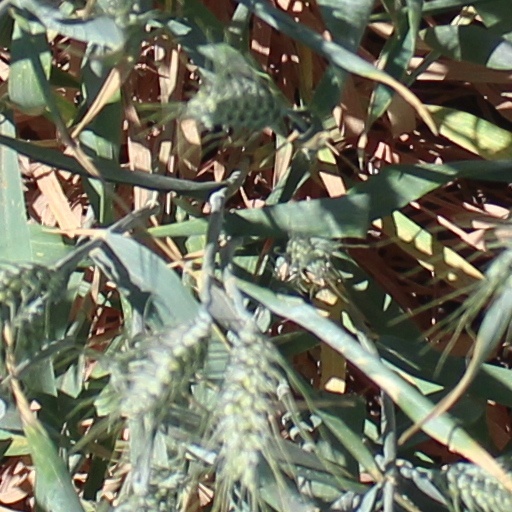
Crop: wheat